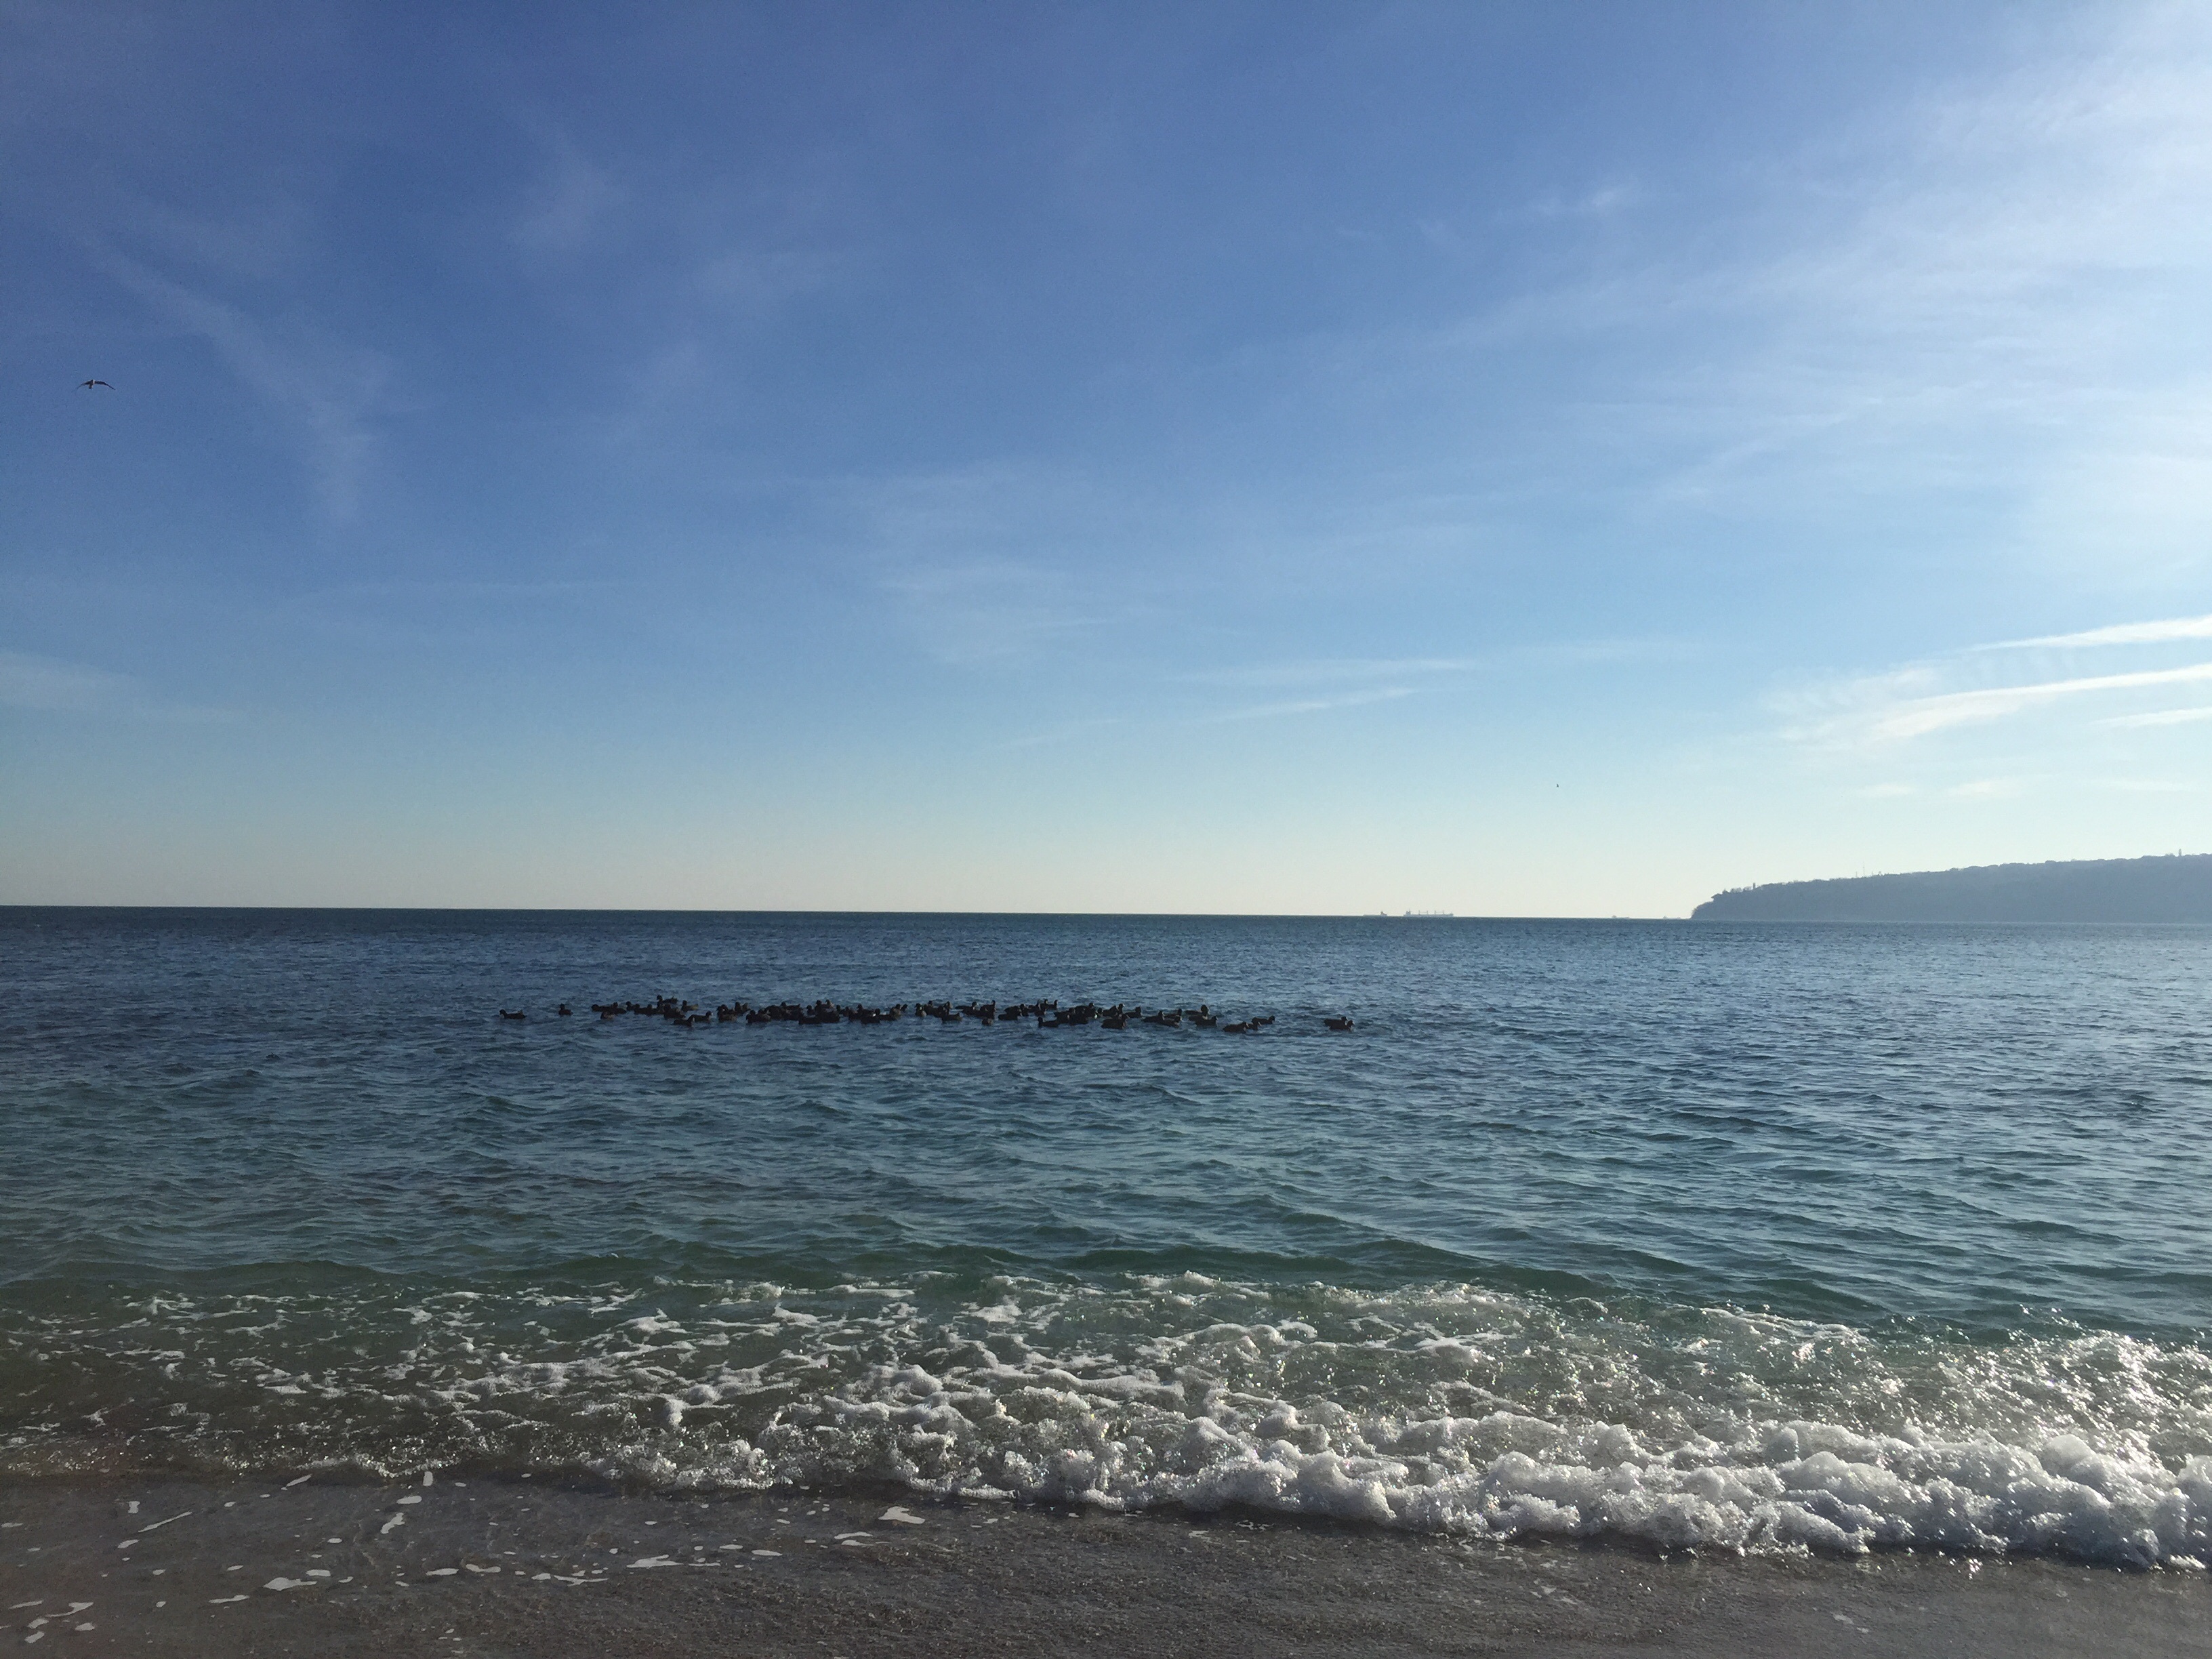
beach, sea, coast, sand, ocean, horizon, cloud, sky, shore, wave, bay, body of water, cape, wind wave